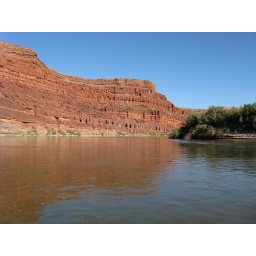
rocks and mountains by the colorado river 5